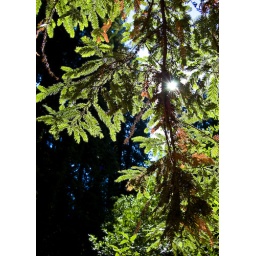
green over blue